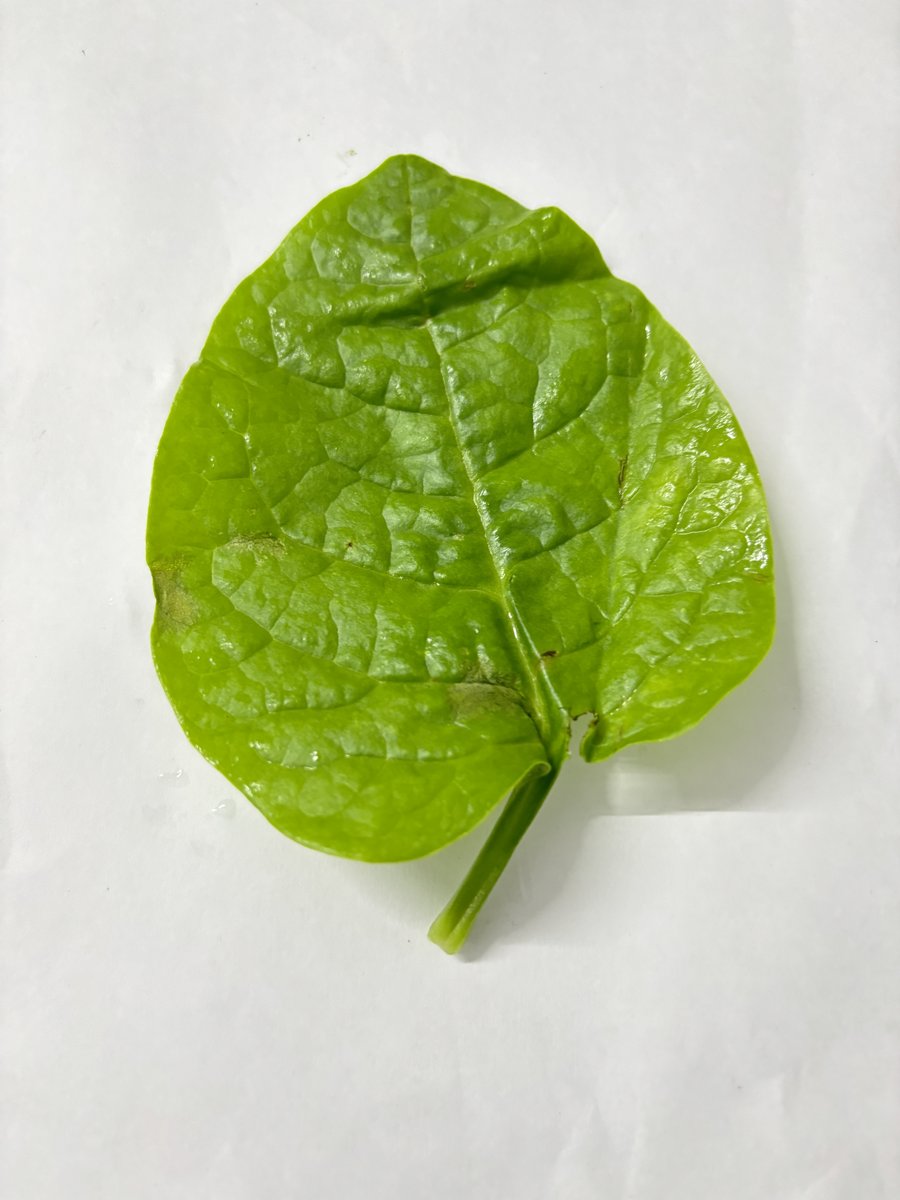
Label: Pest-Damage